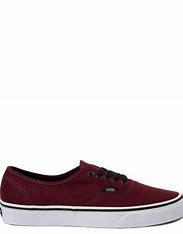
Brand: Vans
Model: Authentic Skate